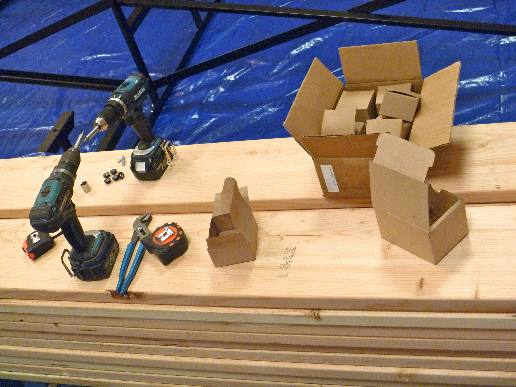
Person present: No